Maccabi Tel Aviv F.C.

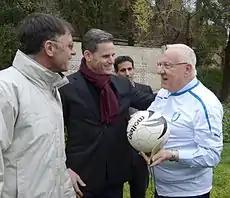
Oded Machnes and Bonni Ginzburg (from left to right), both played for Maccabi in the 80s

The 1980s saw a period of below par achievements for Maccabi Tel Aviv FC, earning the decade the nickname the "thin years". While adding two Israel Football Association (IFA) Cups to the trophy cabinet, the club remained without a league title throughout the decade. The first of the two consecutive IFA Cup triumphs, however, was won in dramatic fashion in a final against Maccabi Haifa in the 1986–87 season. While Maccabi Tel Aviv, third in the table, finished six places above their northern namesakes, the Cup final was a tight affair that ended 3–3 after extra time and was decided in a penalty shoot-out. And it was striker Benny Tabak's final kick that saw Maccabi Tel Aviv lift their first IFA Cup in ten years.